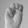
ASL letter: M